St. Anthony's Church, Ostrołęka

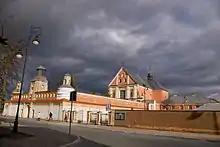
Modern view of the former convent

St. Anthony of Padua Church is a Roman Catholic parish church located in Ostrołęka, Poland. Built between 1666 and 1696 the church is part of a former Bernardine monastery complex. It is one of the oldest and most valuable historical monuments in Ostrołęka.